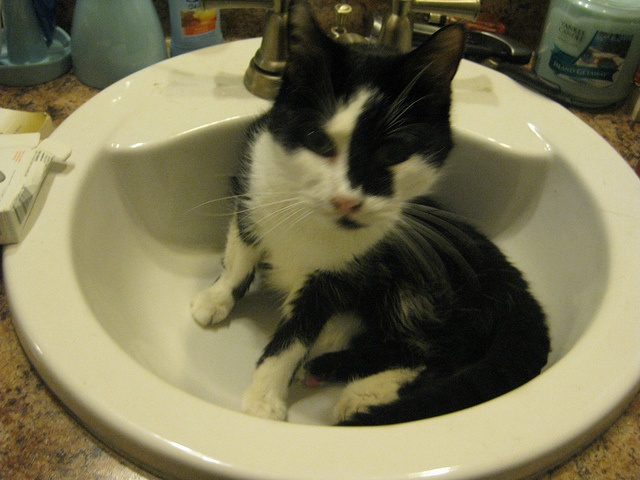
A black and white cat sits in a bathroom sink.
A black and white kitty cat sitting in a small sink.
A cat that is in a white sink.
A black and white cat laying in a bathroom sink.
A cat is curled and sitting in a bathroom sink.